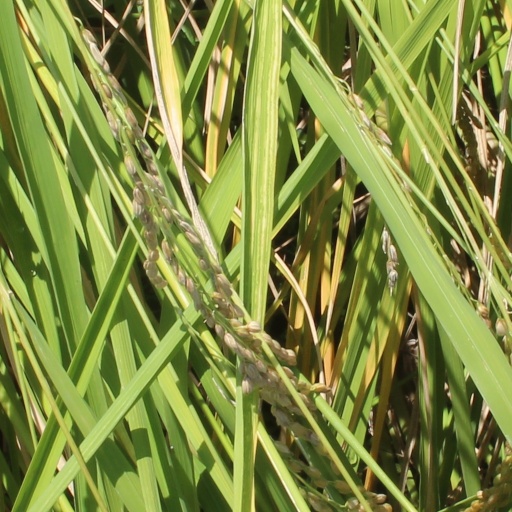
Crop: rice